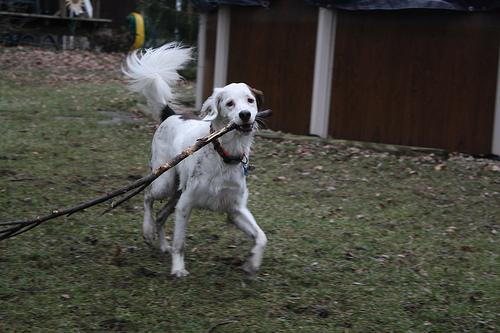
Breed: english setter